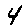
Label: 4